Farrukhsiyar

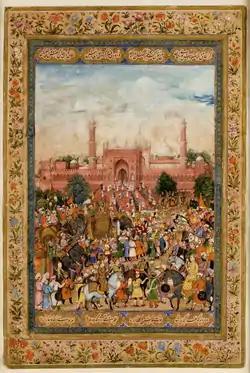
Farrukh Siyar arrives at the Friday congregation in Delhi.

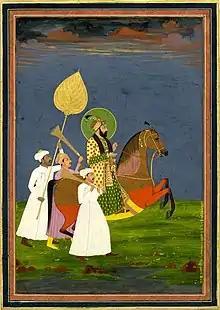
Farrukhsiyar on horseback with attendants

Farrukhsiyar defeated Jahandar Shah with the aid of the Sayyid brothers, and one of the brothers, Abdullah Khan, wanted the post of "wazir" (prime minister). His demand was rejected, since the post was promised to Ghaziuddin Khan, but Farrukhsiyar offered him a post as regent under the name of "wakil-e-mutlaq". Abdullah Khan refused, saying that he deserved the post of "wazir" since he led Farrukhsiyar's army against Jahandar Shah. Farrukhsiyar ultimately gave in to his demand, and Abdullah Khan became "wazir". His brother Hussain Ali Khan became the "Mir Bakhshi" or Commander-in-Chief.